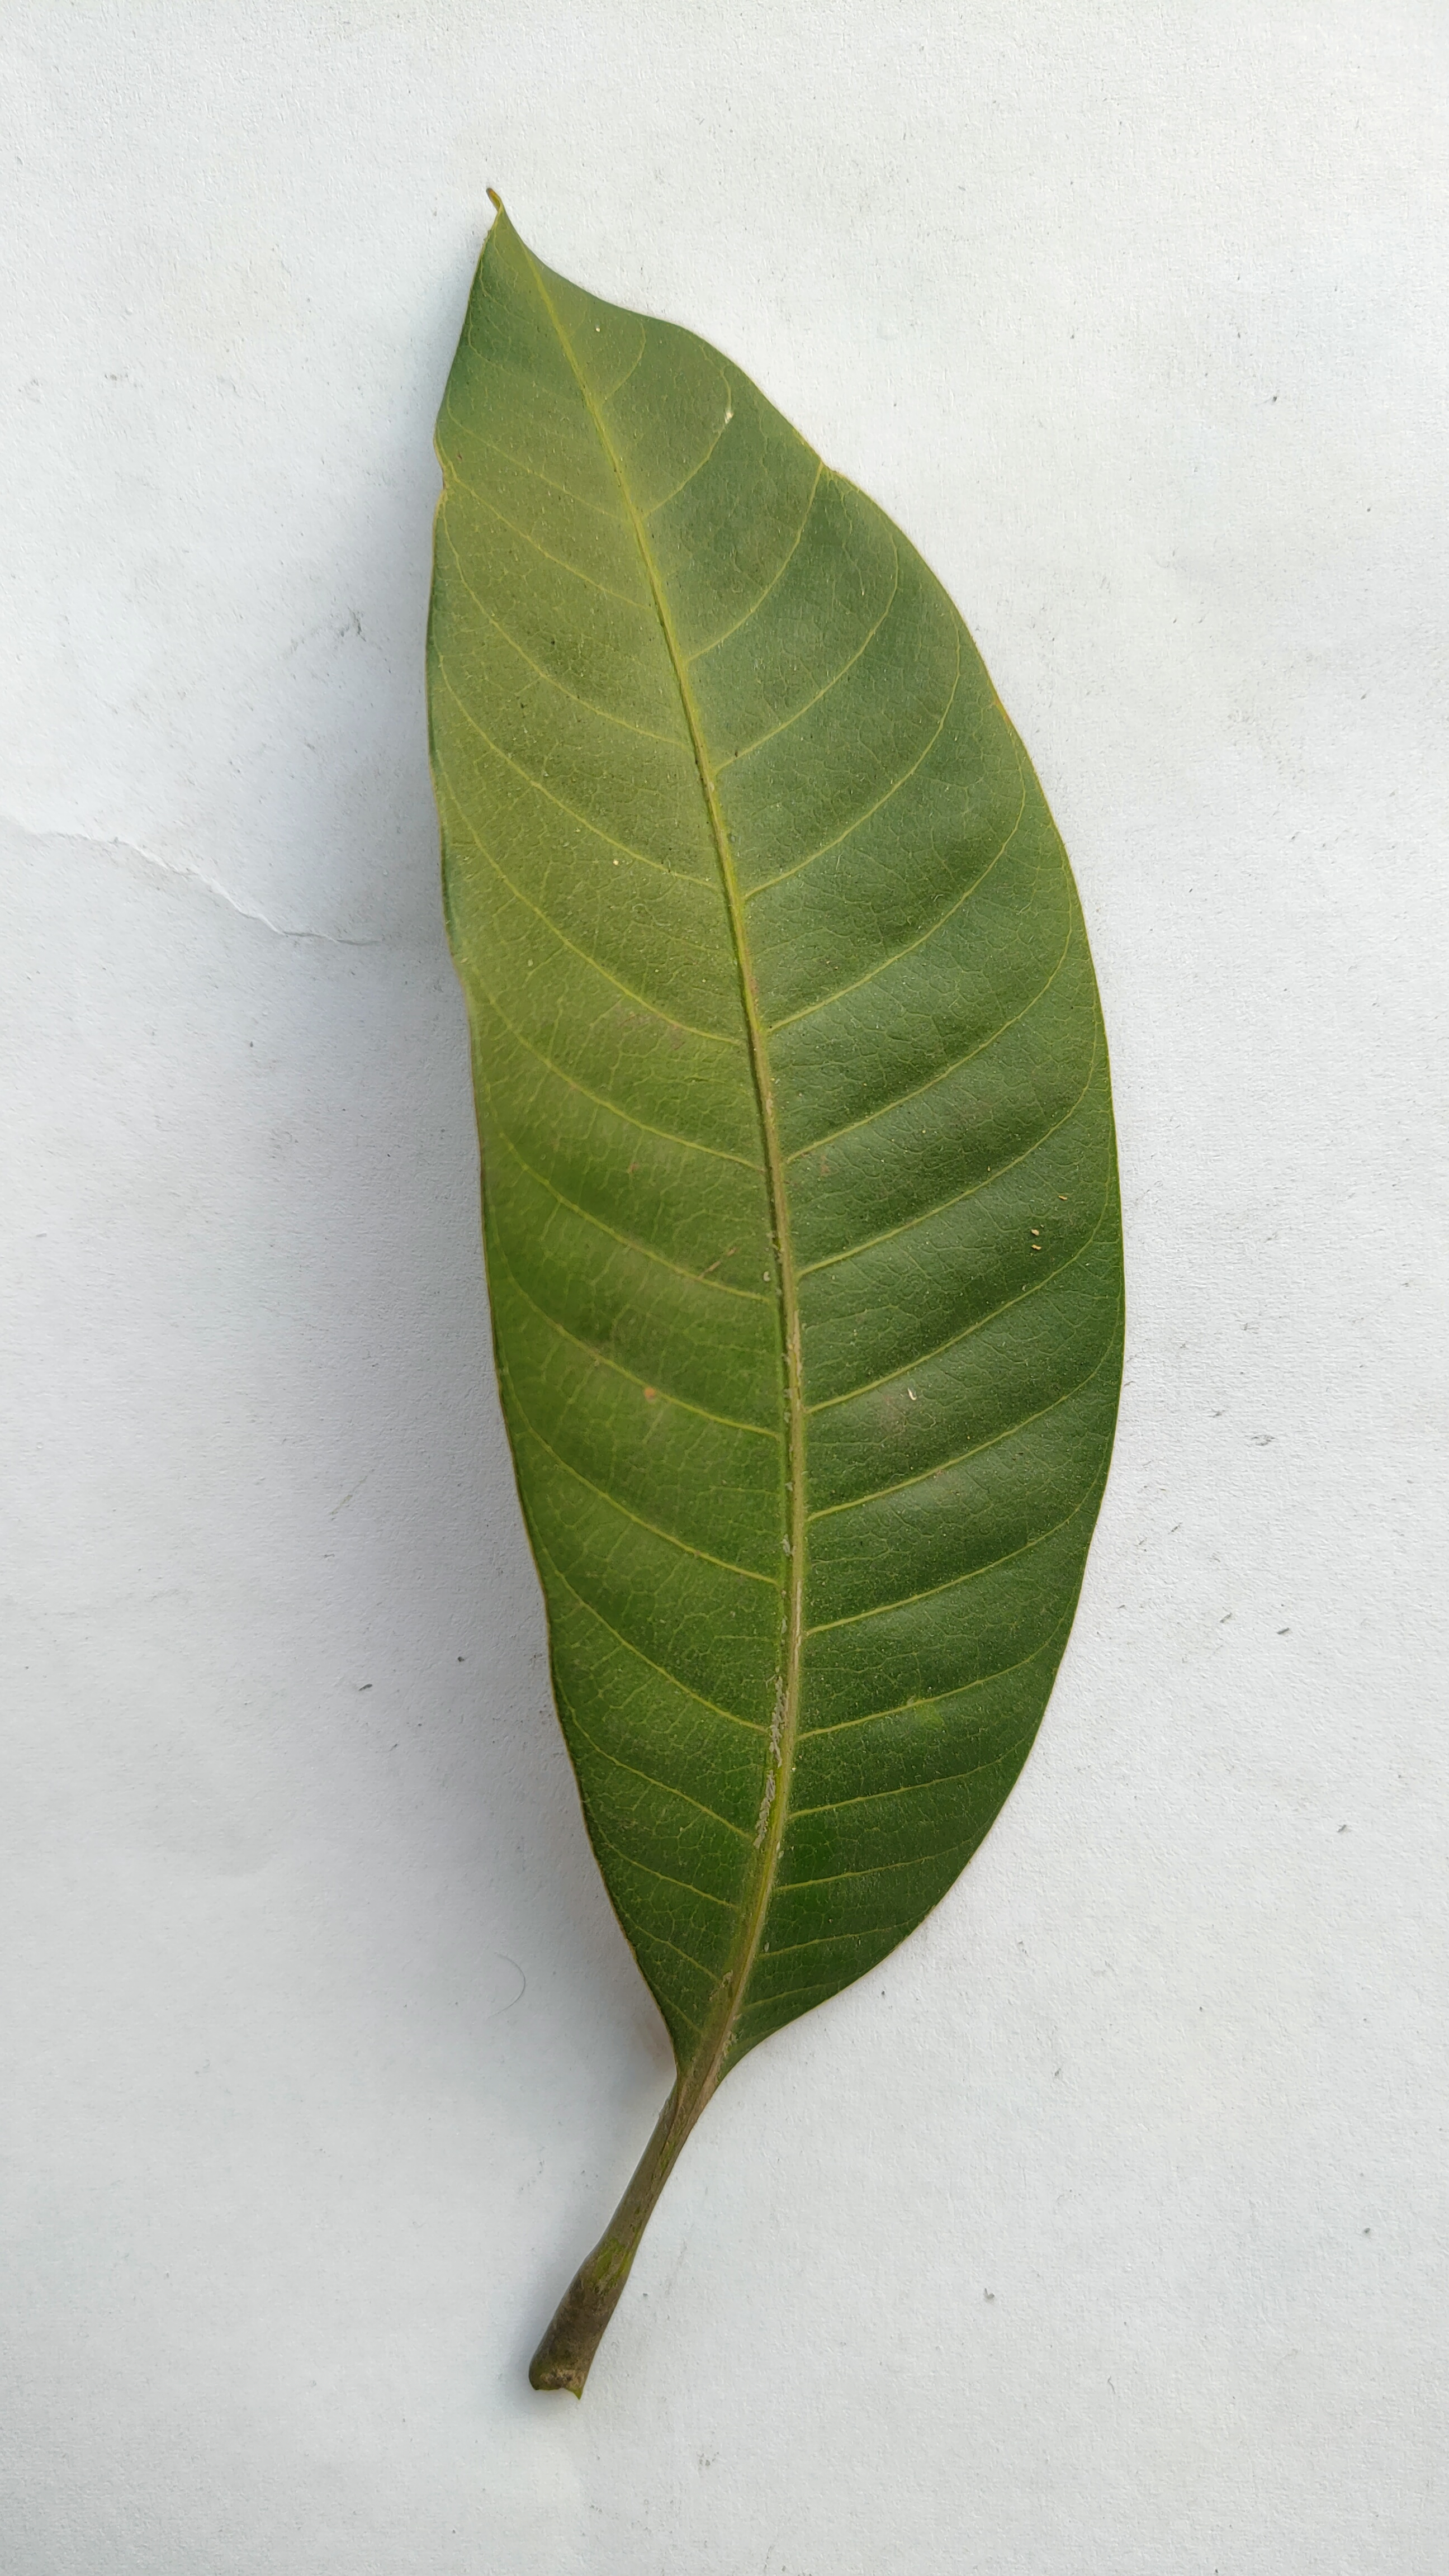
Leaf variety: Mango